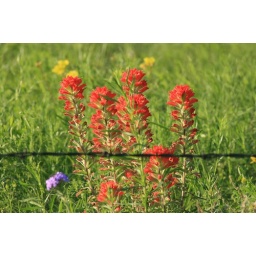
A stand of Texas paintbrushes behind a barbed wire fence in a field of profuse wildflowers in the Tech Ridge area of Austin.